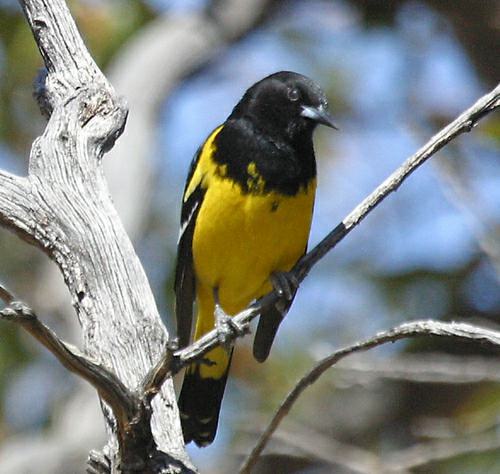
A photo of a scott oriole